Nigerien hip-hop

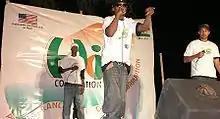
The Black Daps perform in Niamey, January 2009.

Rap Nigerien is a mélange of different languages spoken in Niger. Sampled music is often mellow, and is mixed with the traditional music, although more aggressive dance styles have been mixed in, reflecting influences of French, American, and other West African hip hop styles (especially Ivorian hip hop). Niger's hip hop scene grew from humble beginnings to dominate much of Niger's musical market. Young, dissatisfied Nigeriens have used the form to talk about things which anger them - forced marriages, child labor, corruption, poverty and other problems. Local recordings are mostly sold on cassette tapes and compact discs, as with most forms of contemporary West African popular music.